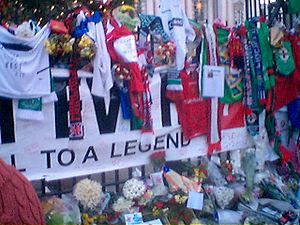
George Best / Sygdom og død
Minder på Belfast Rådhus hurtigt efter Bests død.
George Best var en nordirsk professionel fodboldspiller, bedst kendt for sine år med Manchester United. Han var fløj, hvis spil bestod af pasninger, acceleration, balance, godt brug af begge fødder, målscoring og evnen til at komme udenom forsvarerne. I 1968 i hans gode år', vandt han Europa Cup med Manchester United og blev samtidig kåret som Årets Fodboldspiller i Europa. Efter dette år var han et automatisk valg for Nordirlands landshold, men han var ikke i stand til at lede dem til VM-kvalifikatioen, på trods af at han optrådte 37 gange og scorede ni mål for truppen i alt.